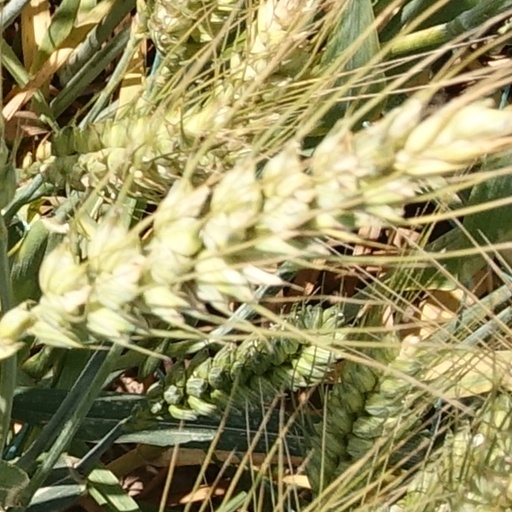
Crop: wheat